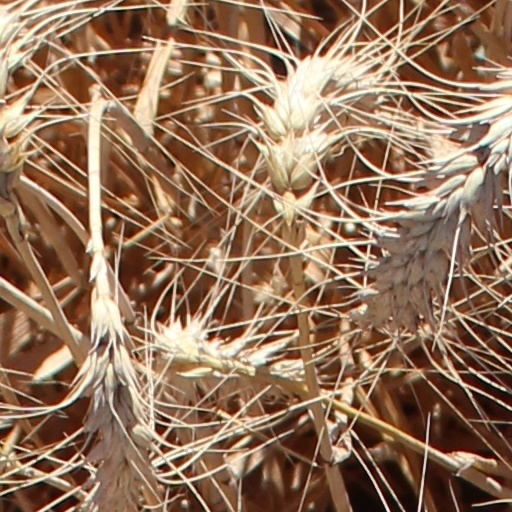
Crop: wheat